YVTO

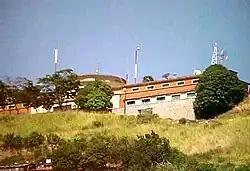
Observatorio Naval Cagigal

YVTO is the callsign of the official time signal from the Juan Manuel Cagigal Naval Observatory in Caracas, Venezuela. The content of YVTO's signal, which is a continuous 1 kW amplitude modulated carrier wave at 5.000 MHz, is much simpler than that broadcast by some of the other time signal stations around the world, such as WWV.